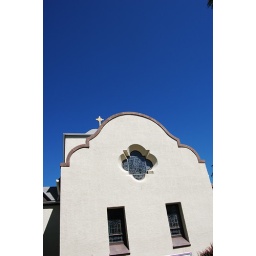
This church looks amazing because of the white against the blue of the sky. Sayre, Pennsylvania